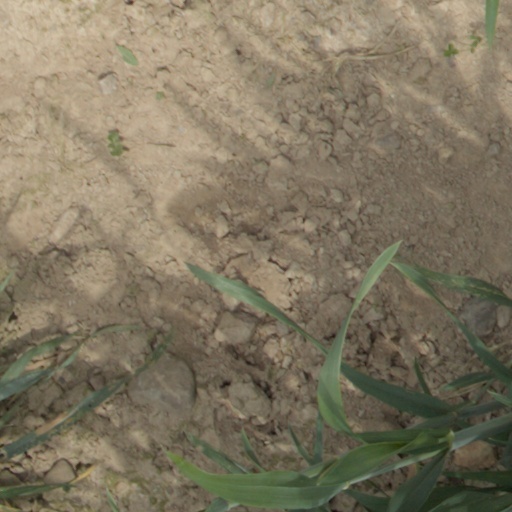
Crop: wheat